Economy of Lithuania

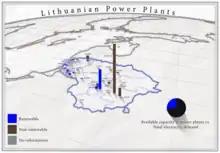
Lithuanian Power Plants in 2019

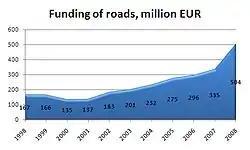
Funding of roads

The number of the population aged 15 years and over is 1.45 million, activity rate was 60 percent in 2017.